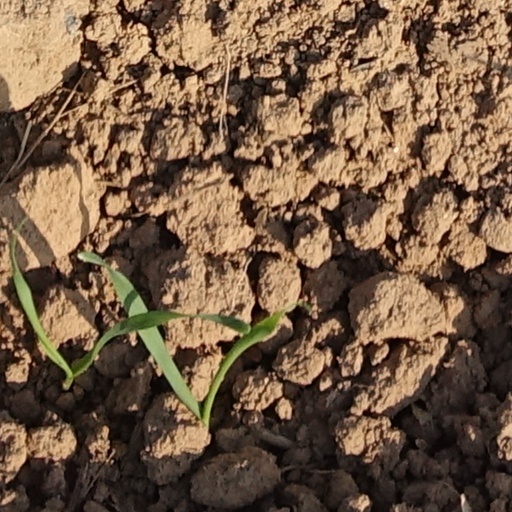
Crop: wheat